Michael Chekhov

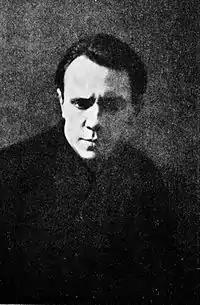
Chekhov in 1922, from "The Russian Theater" by Oliver Sayler

Following Stanislavski's approach, much of what Chekhov explored addressed the question of how to access the unconscious creative self through indirect non-analytical means. Chekhov taught a range of movement dynamics such as molding, floating, flying, and radiating that actors use to find the physical core of a character.